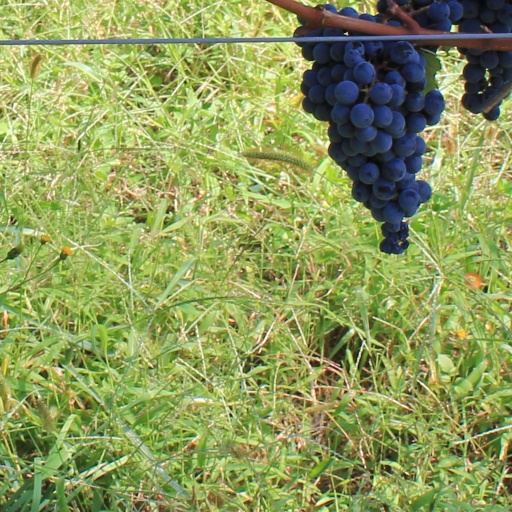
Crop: grape